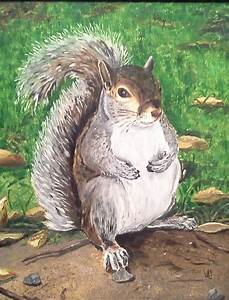
Label: scoiattolo